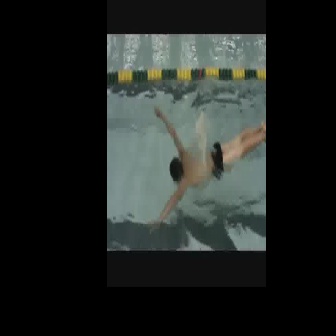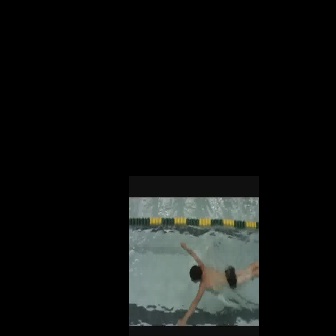
  Please identify the target specified by the bounding box [152,105,265,218] in the first image and locate it in the second image. Return the coordinates in [x_min,y_min,x_max,y_max] format.
Answer: [175,241,259,325]